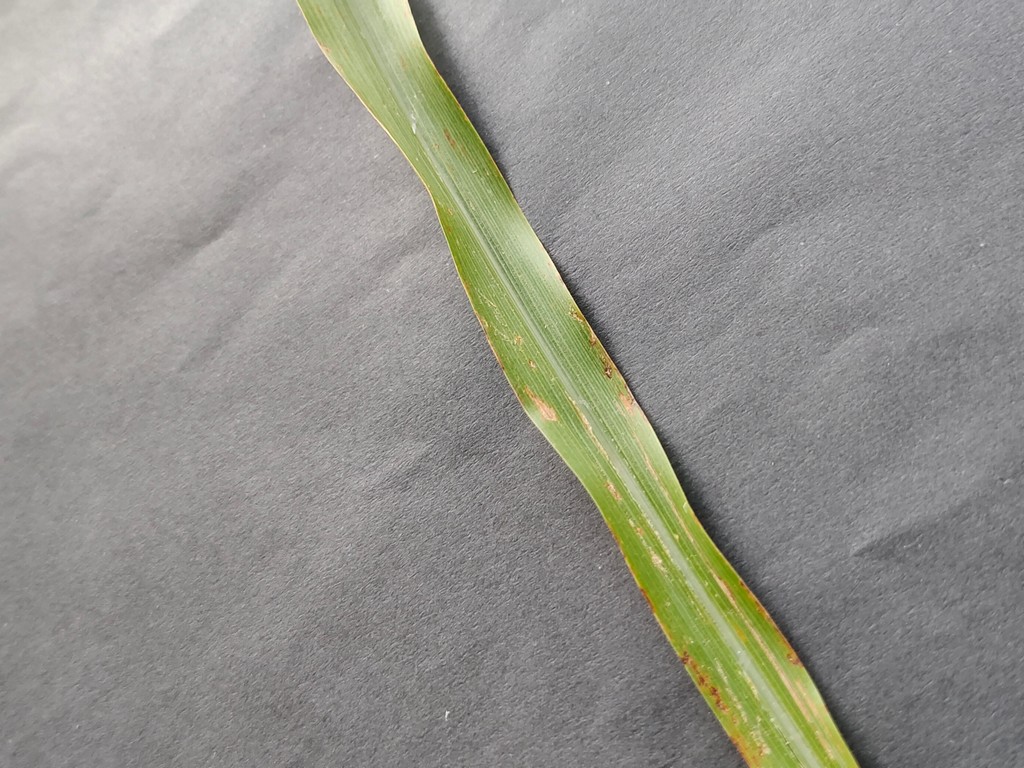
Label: Unhealthy